SpoT

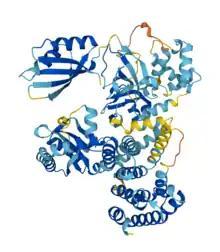
Predicted structure of bifunctional (p)ppGpp synthase/hydrolase SpoT. Dark blue areas represent very high model confidence (pLDDT > 90). Light blue areas represent moderate model confidence (90>pLDDT > 70). Yellow areas represent low model confidence (70>pLDDT > 50). Orange areas represent very low model confidence (pLDDT < 50).

Bifunctional (p)ppGpp synthase/hydrolase SpoT or SpoT is a regulatory enzyme in the RelA/SpoT Homologue (RSH) protein family that synthesizes and hydrolyzes (p)ppGpp to regulate the bacterial stringent response to environmental stressors. SpoT is considered a "long" form RSH protein and is found in many bacteria and plant chloroplasts. SpoT and its homologues have been studied in bacterial model organism "E.coli" for their role in the production and degradation of (p)ppGpp in the stringent response pathway.